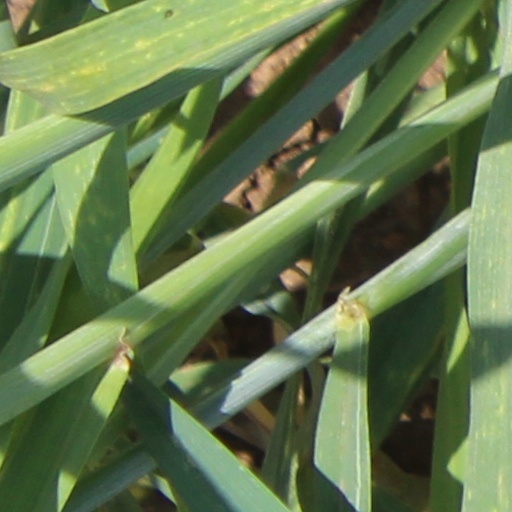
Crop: wheat